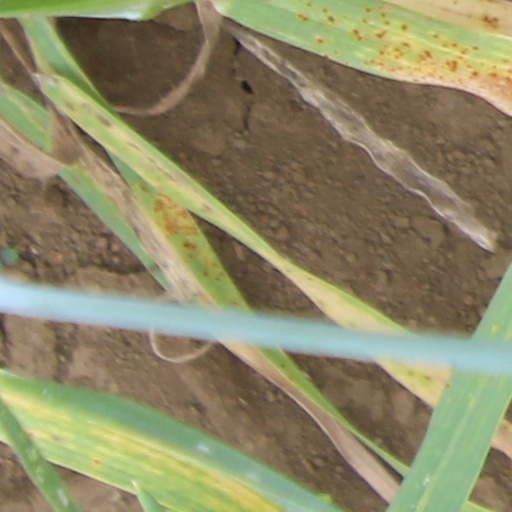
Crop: wheat